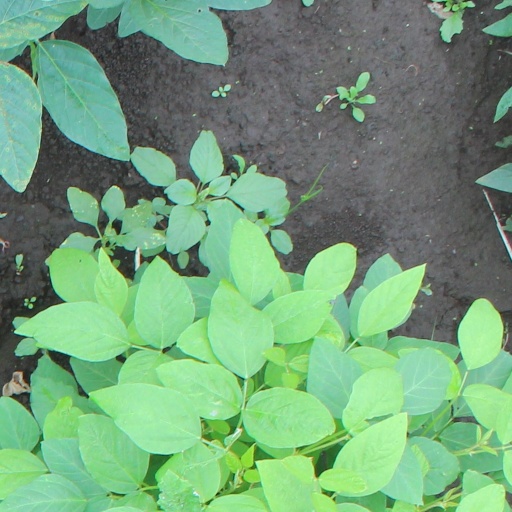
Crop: soybean